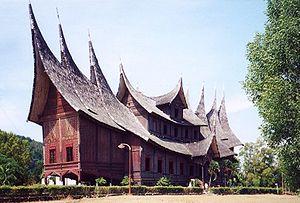
L'architecture indonésienne reflète la diversité de culture, d'histoire et de géographie de l'Indonésie. Les envahisseurs, les colons, les missionnaires et les marchands ont, par leur influence, profondément changé le style et les techniques d'architecture de l'archipel. Si l'influence indienne a été la plus significative des influences étrangères, les influences chinoises, arabes et depuis le XVIIIᵉ siècle, européennes, ont été également importantes.